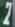
Number: 7